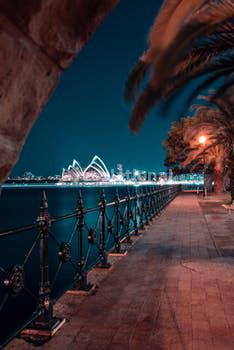
Label: Watermark